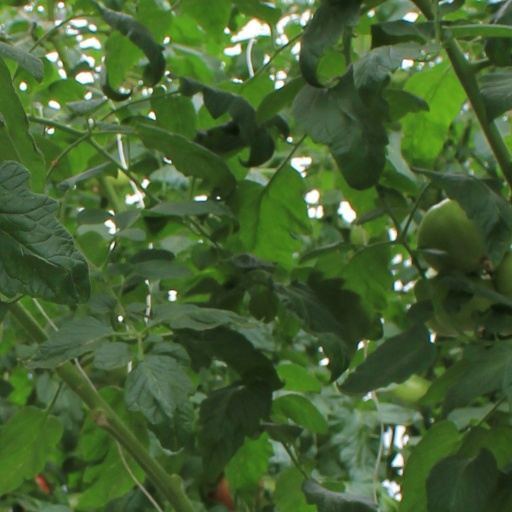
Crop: tomato